London Road Fire Station, Manchester

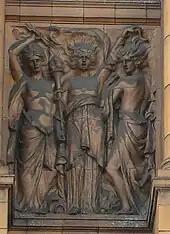
Photograph

By the end of the 1960s, maintenance was becoming increasingly expensive, and the building's design ill-suited to modern fire appliances. Plans to replace the fire station were put on hold pending the formation of the Greater Manchester Fire Service.